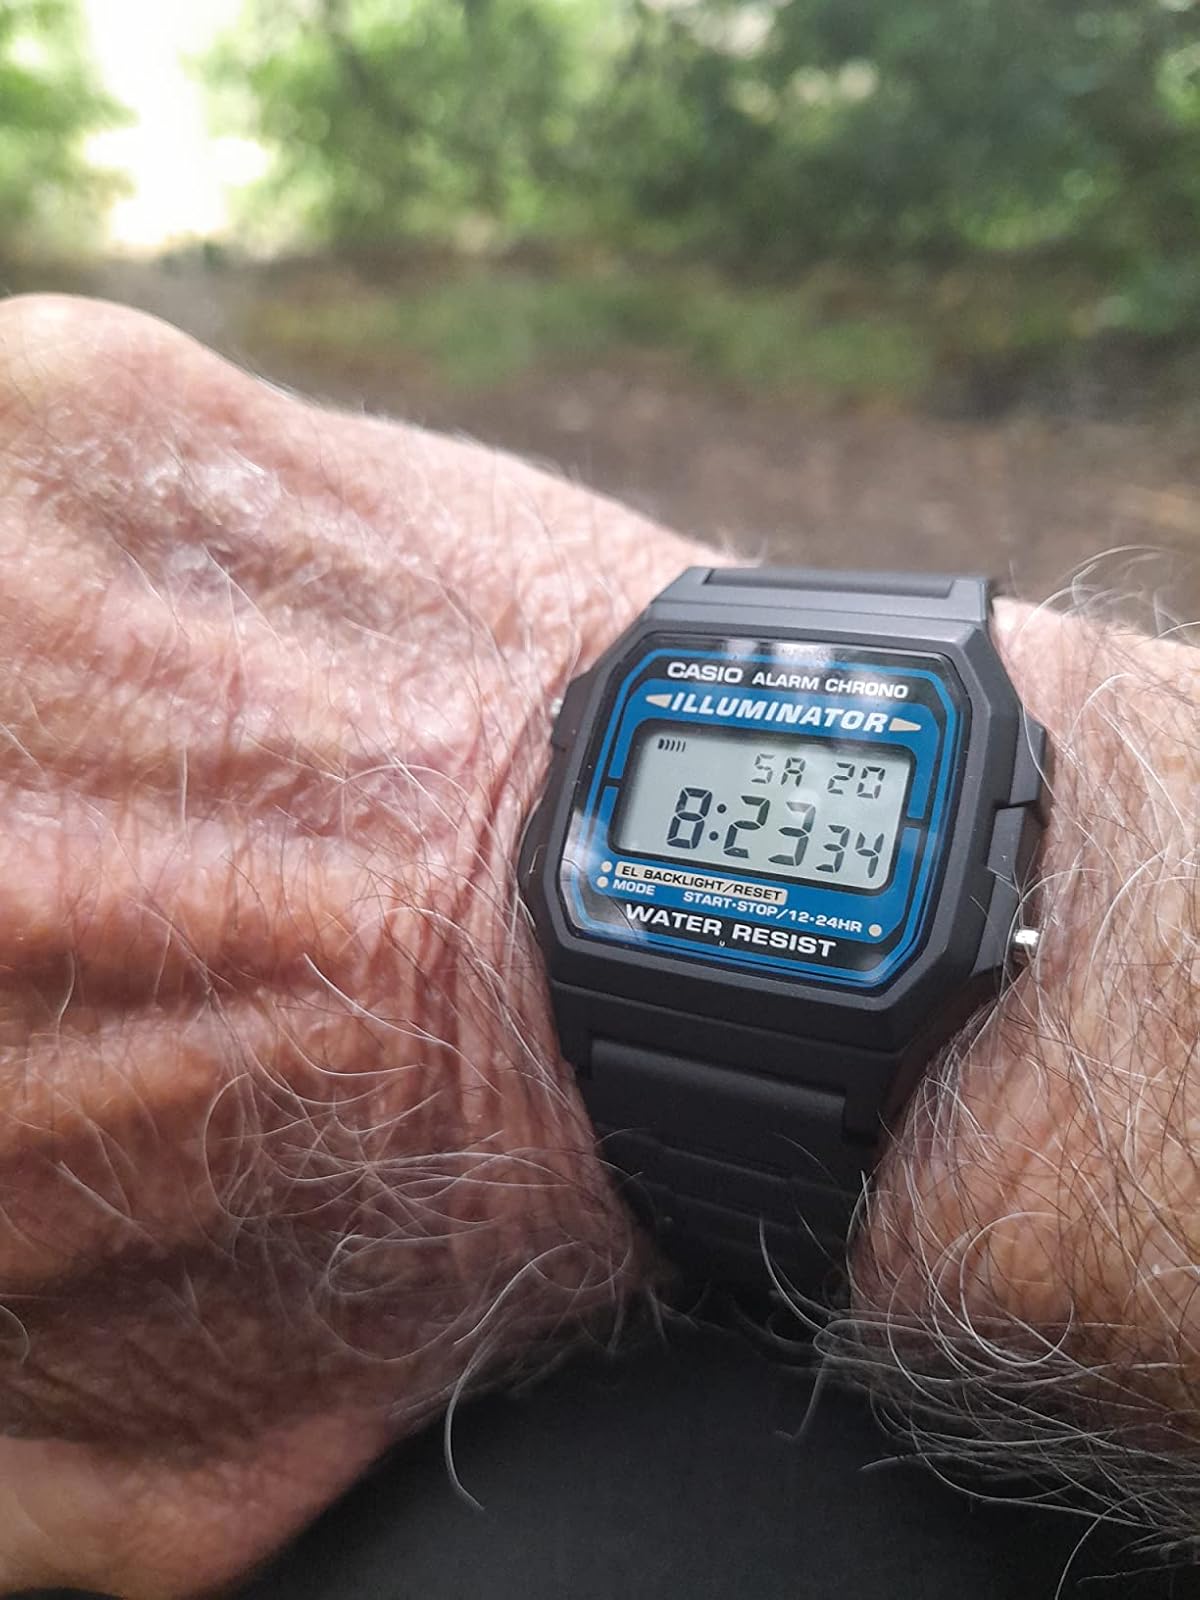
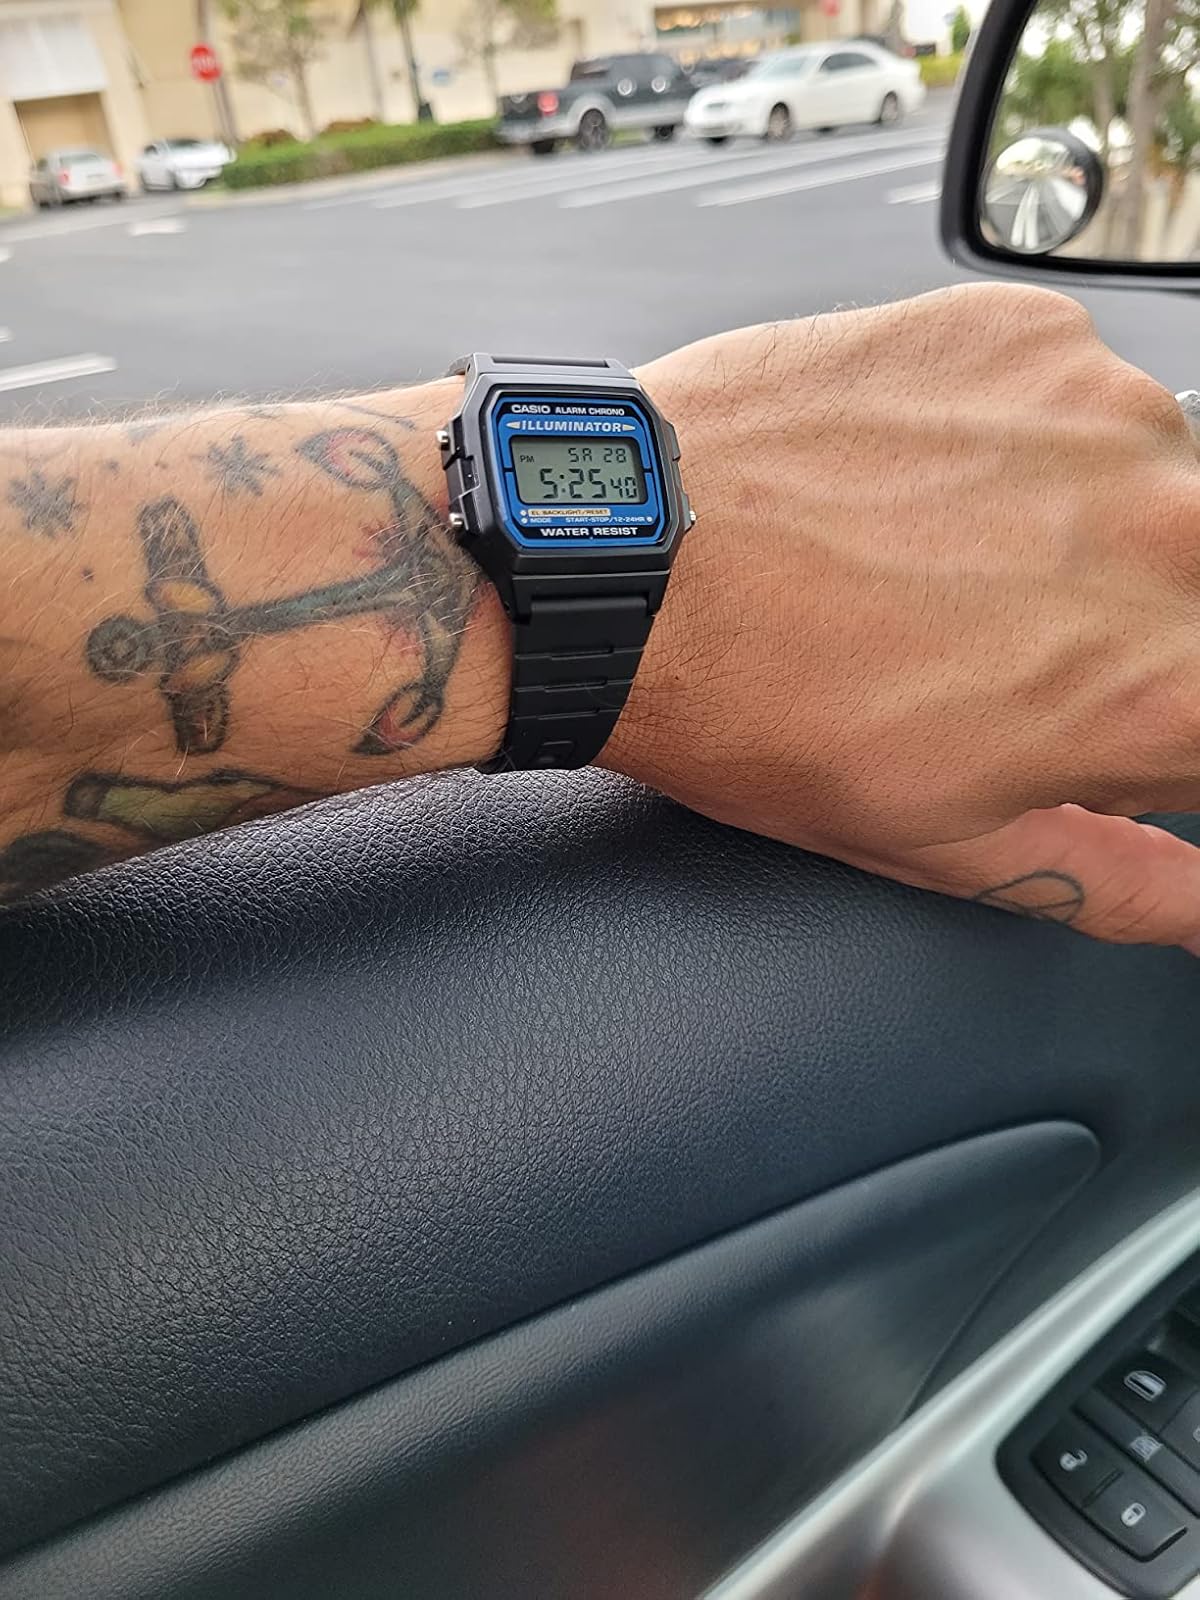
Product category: accessories_watch
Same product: yes